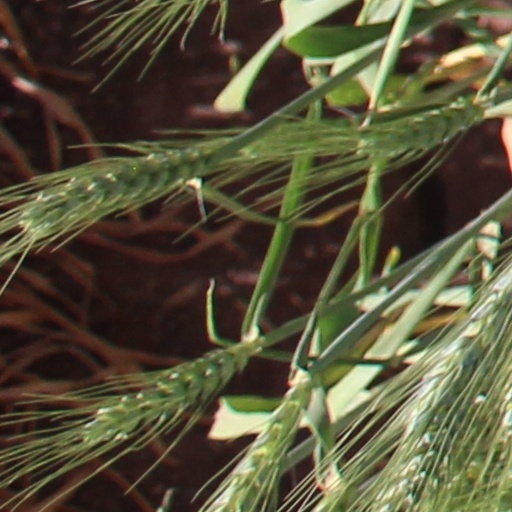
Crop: wheat